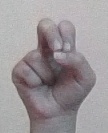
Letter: gaaf